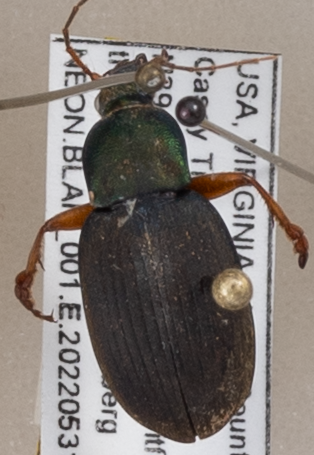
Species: Chlaenius aestivus
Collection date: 2022-05-31 04:00:00
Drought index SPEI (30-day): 1.416
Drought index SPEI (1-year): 0.156
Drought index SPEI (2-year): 0.42